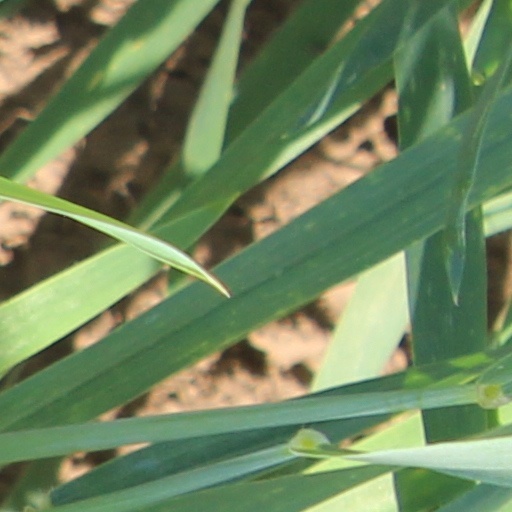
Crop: wheat